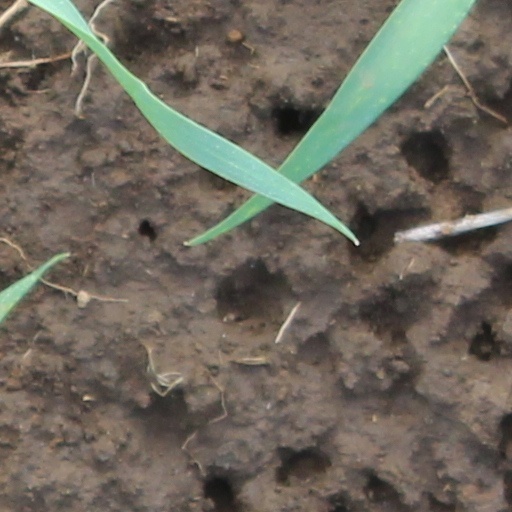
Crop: wheat